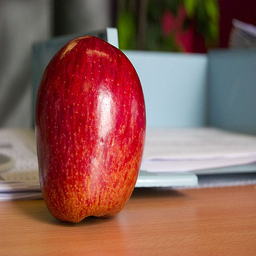
Label: Apple